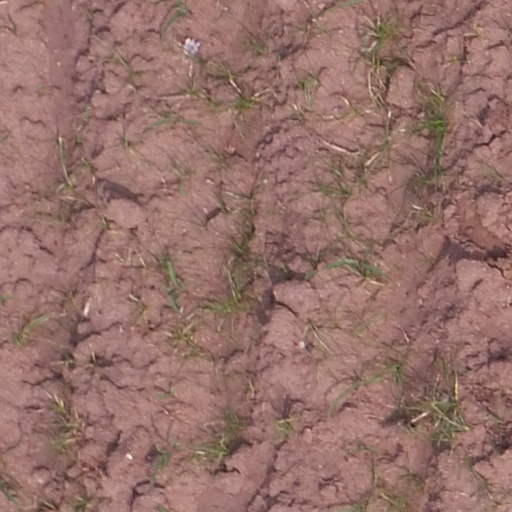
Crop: maize; corn